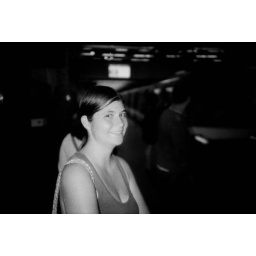
in montreal, the train cars run on truck tires.